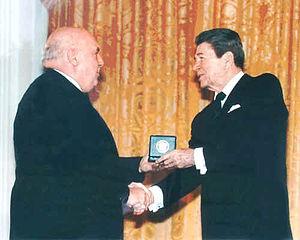
Frank Piasecki, né le 24 octobre 1919 à Philadelphie et mort le 11 février 2008 à Haverford, Pennsylvanie, est un constructeur d'hélicoptères américain.